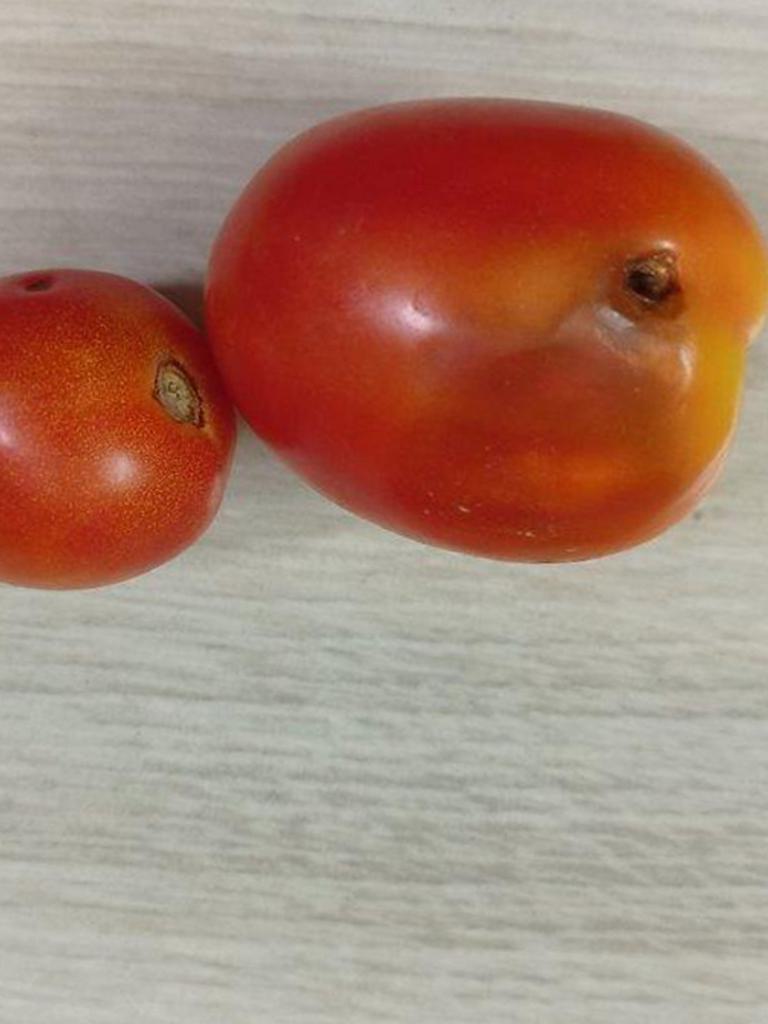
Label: Rotten